Inlandia Institute

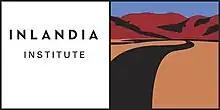
Inlandia Institute Logo

The Inlandia Institute is a literary and cultural organization based in Riverside, California whose mission "is to recognize, support and expand literary activity in the Inland Empire, thereby deepening people’s awareness, understanding, and appreciation of this unique, complex and creatively vibrant area." Inlandia started as a joint project of the Riverside Public Library and Heyday Books in 2007 and was formally established as an independent non-profit organization in June 2009.